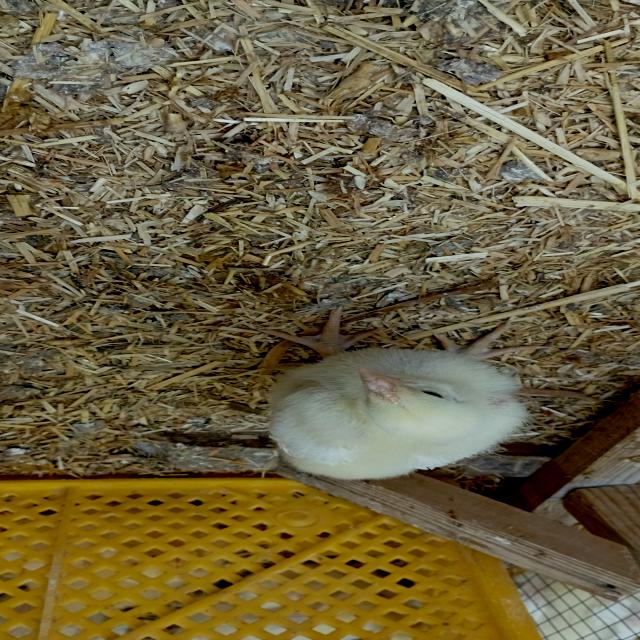
Weight: 367 g